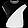
Label: T - shirt / top